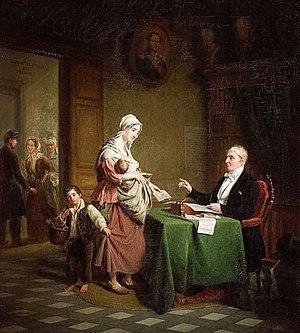
Jean Henri de Coene est un peintre belge, né à Nederbrakel le 14 octobre 1798 et mort à Bruxelles le 6 avril 1866.